Rouvre

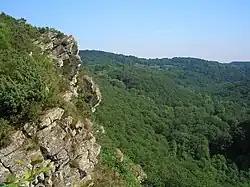
The Rock of Oëtre

This last part of its course is through small wooded gorges and its fast waters can make for good kayaking, when the water level permits, and fishing for brown trout. These gorges are home to animal and plant species such as pearl mussels and Osmond Royal (water-fern),